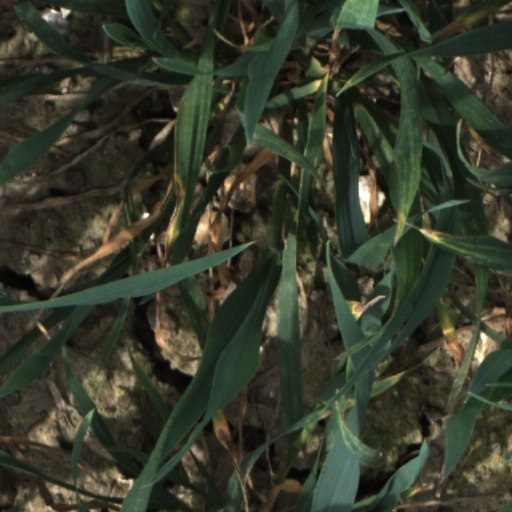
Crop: wheat